Fall from Grace (band)

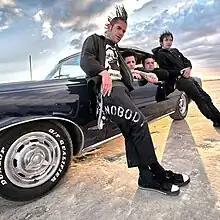
FFG Original Lineup pictured in Victorville, 2007

Fall from Grace was an American alternative rock band formed in 2004 in Seattle, Washington.